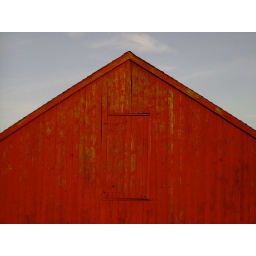
hp photosmart 720. ageing red paint against blue sky